Bosporan Kingdom

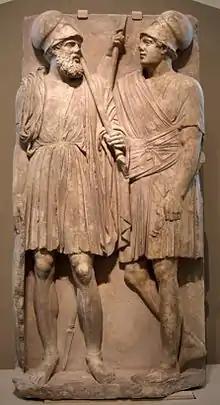
Stele with two Hellenistic soldiers of the Bosporan Kingdom; from Taman peninsula (Yubileynoe), southern Russia, 3rd quarter of the 4th century BC; marble, Pushkin Museum

Satyrus (431–387 BC), successor to Spartocus, established his rule over the whole region, adding Nymphaeum to his kingdom and besieging Theodosia, which was wealthy because, unlike other cities in the region, it had a port which was free of ice throughout the year, allowing it to trade grain with the rest of the Greek world, even in winter. Satyrus' son Leucon (387–347 BC) eventually took the city. He was succeeded jointly by his two sons, Spartocus II, and Paerisades; Spartocus died in 342 BC, allowing Paerisades to reign alone until 310 BC. After Paerisades' death, a war of succession between his sons Satyrus and Eumelus was fought. Satyrus defeated his younger brother Eumelus at the Battle of the River Thatis in 310 BC but was then killed in battle, giving Eumelus the throne.